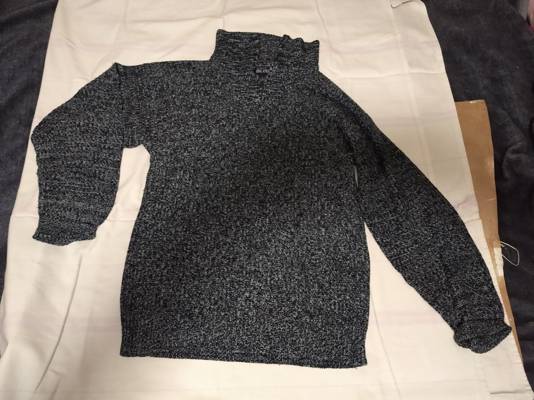
Waste category: clothes